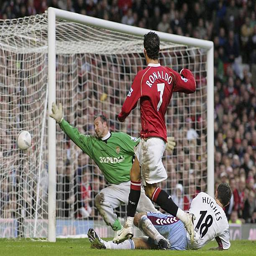
olympic athlete has a shot on goal during football league sponsored by match .